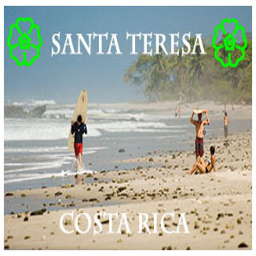
A woman sitting on the beach and a couple guys walking holding surfboards
A picture of a beach with a Costa Rica Advertisement on it.
An ad for Costa Rica shows a beach scene with surfers.
Several young attractive people enjoying a sandy beach.
A group of people on beach with words that read "santa teresa costa rica."